McLaren F1

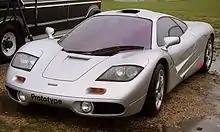
McLaren XP3 prototype, photographed during testing in 1993. The car was owned by Gordon Murray.

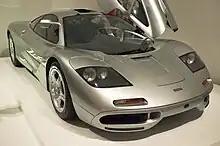
A McLaren F1 with the wing mirrors mounted on the A-pillar as on the prototypes

Prior to the sale of the first McLaren F1s, five prototypes were built, carrying the numbers XP1 through XP5. These cars carried minor subtle differences between each other as well as between the production road cars. Contrary to common misunderstanding, XP1, the first ever running prototype, was never publicly unveiled. The XP1 was never painted (with a bare carbon fibre exterior) and was later destroyed in an accident in Namibia. The car unveiled at the Monaco 1992 event was actually a "Clinic Model", aesthetically convincing but without a powertrain. XP2 was used for crash testing (sporting a blue colour during the test) and also destroyed. As it was a crash test car, it didn't have full interior equipment or a powertrain. XP3 did durability testing, XP4 stress tested the gearbox system and XP5 was a publicity car. The XP3 used to be owned by Gordon Murray before being sold to a private buyer. XP4 was seen by viewers of "Top Gear" when reviewed by Tiff Needell in the mid-1990s and later on sold to a private owner, while XP5 went on to be used in McLaren's famous top speed run and is still owned by McLaren.